All Together Dead

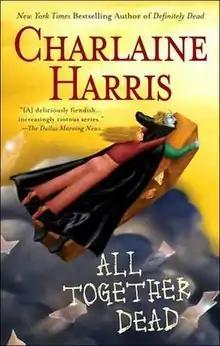
Cover of "All Together Dead"

All Together Dead is the seventh book in Charlaine Harris's series "The Southern Vampire Mysteries", published May 2007 by Ace Books.